Long Beach, California

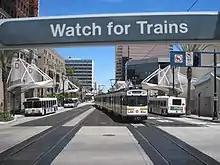
A Metro Blue Line train arrives at the Downtown Long Beach Station (the service was renamed to the A Line in 2019, while the station was renamed from its original name of Transit Mall Station in July 2013).

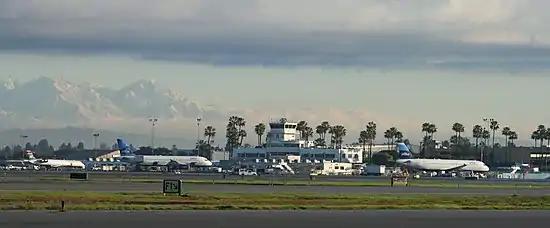
Long Beach Airport with Mount San Antonio and Timber Mountain in the background

Long Beach Unified School District serves most of the City of Long Beach.